Suzuki RE5

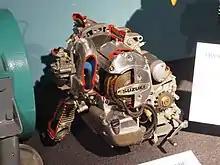
RE5 engine in the Louwman Museum

There were two production models of the RE5, the 1975 M model and the 1976 "A" model, which adopted more conventional styling. Many "A" models were converted M models. The main changes for 1976 included a color changes, GT750-style instruments, blinkers, tail lights and headlight housing. The "B" secondary points for overrun were removed on the "A" model, the chain oiler was removed and a sealed drive chain fitted. By the end of the production run, a total of some 6,000 RE5 machines had been produced.